Kaagaz Ke Phool: The Original Screenplay

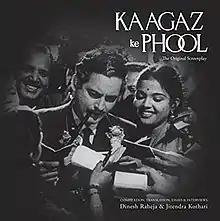

Kaagaz Ke Phool: The Original Screenplay is a 2014 book by the journalist Dinesh Raheja and the film archivist-cum-historian Jitendra Kothari. It contains original screenplay—in Hindi and English—for the 1959 romantic drama "Kaagaz Ke Phool", along with interviews of the film's cast and crew team with the authors, speaking of their roles in the film and their experiences during the shooting. Released by Om Books International, "Kaagaz Ke Phool: The Original Screenplay" was positively reviewed by book critics.